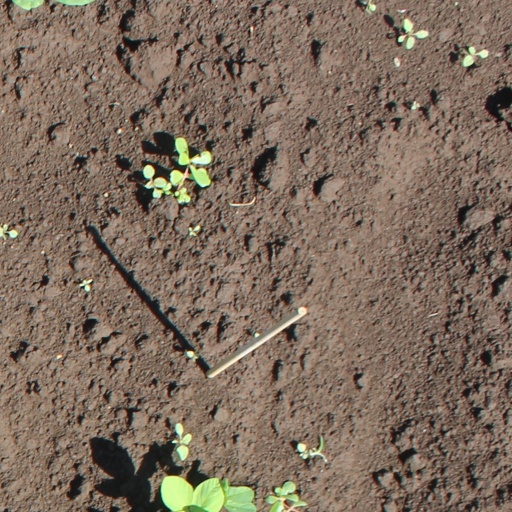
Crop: soybean